Eurogentec

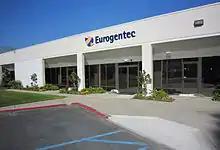
EGT North America, San Diego, CA

In 1996, it became a contract research organization (CRO) for the biopharmaceutical sector and entered into collaboration with SmithKline Beecham biologicals (Rixensart, Belgium) for the production of recombinant proteins for phase I, II and III clinical trials. In addition to its pharmaceutical manufacturing activities, Eurogentec became a service company for the biotechnical research industry and university laboratories.